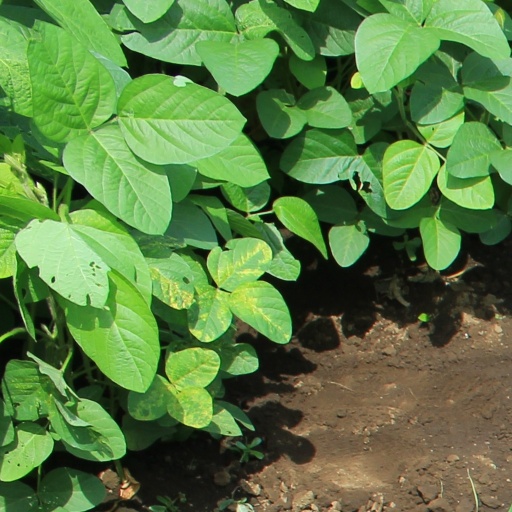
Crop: soybean